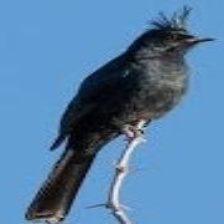
Species: PHAINOPEPLA
Scientific name: PHAINOPEPLA NITENS